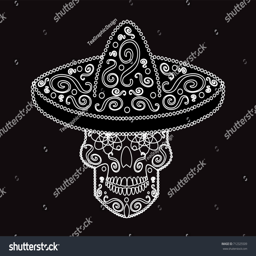
skull with sombrero , day of the dead